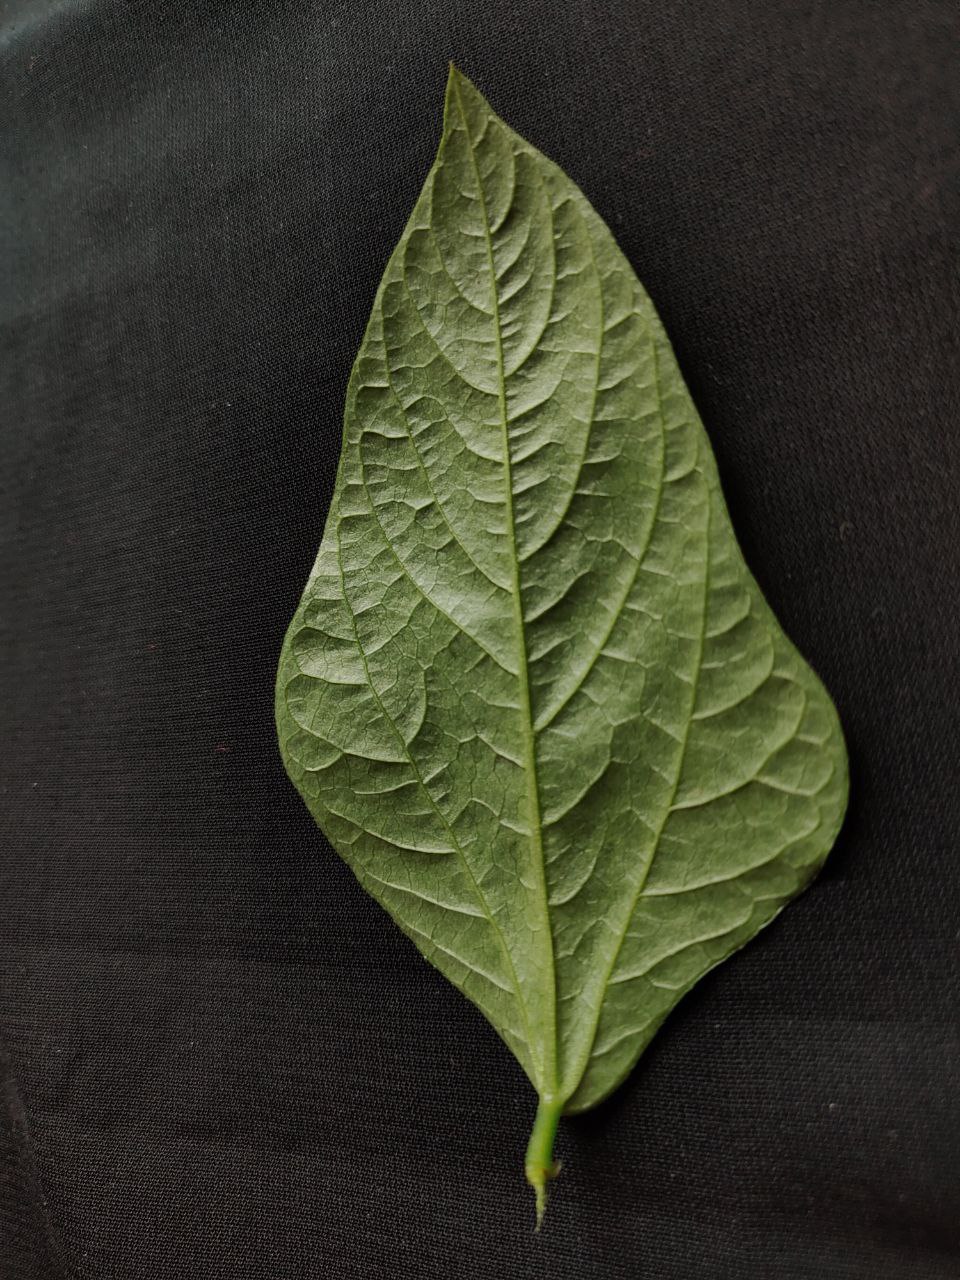
Crop: cowpea
Leaf condition: Fresh Leaf